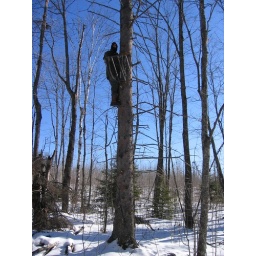
boy in a tree